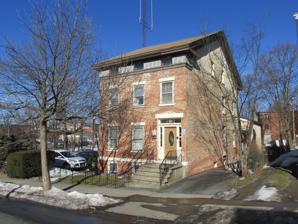
Building: Travis House
Country: United States of America
Year built: 1848
Historic house in New York, United States United States historic place Travis House U.S. National Register of Historic Places 131 Cannon Street, January 2013 Show map of New York Show map of the United States Location 131 Cannon St., Poughkeepsie, New York Coordinates 41°42′3″N 73°55′20″W / 41.70083°N 73.92222°W / 41.70083; -73.92222 Area less than one acre Built 1848 Architect Travis, John R. Architectural style Greek Revival MPS Poughkeepsie MRA NRHP reference No. 82001167 Added to NRHP November 26, 1982 Travis House is a historic home located at Poughkeepsie , Dutchess County, New York . It was built about 1848 and is a 1 + 1 ⁄ 2 -story, three-bay-wide, Greek Revival –style dwelling. It sits on a raised basement and has three eyebrow windows under the molded cornice . It was added to the National Register of Historic Places in 1982. References